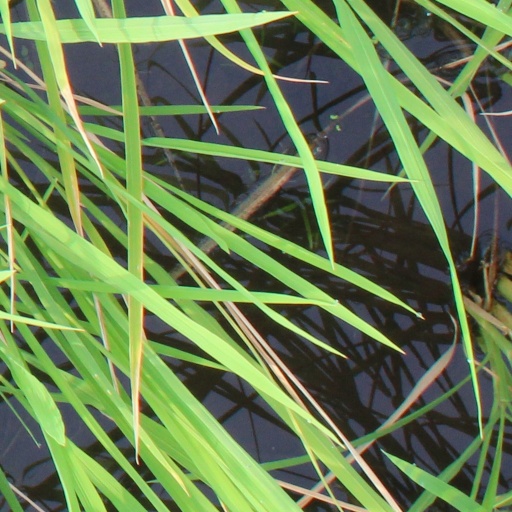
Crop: rice